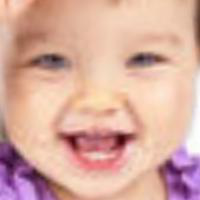
Age group: age 01-10